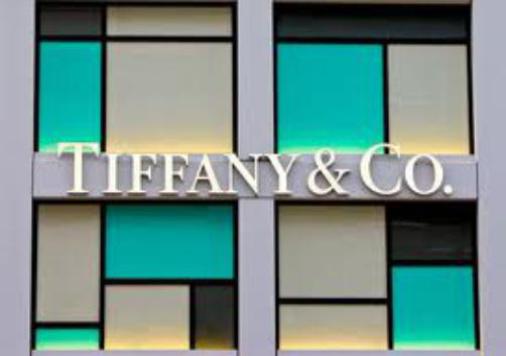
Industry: Clothes